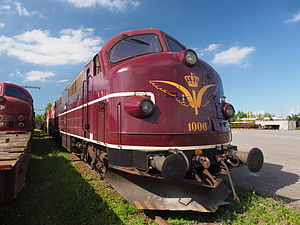
Litra MX 1001-1045
MX 1006 på Køge Station i 2013
Et stort rødbrunt diesellokomotiv, med cremefarvede fartstriber, holder parkeret på et sidespor ved siden af et lignende lokomotiv og en flad godsvogn. Lokomotiverne har førerrum i begge ender, og store runde ender foran førerrummet. Forrest på enderne er placeret tre lanterner.
Den svenske lokomotivfabrik NOHAB leverede i 1960-1961 20 dieselelektriske lokomotiver af typen NOHAB AA12 til DSB, litra MX 1001-1020. I direkte forlængelse leveredes 25 mere, litra MX 1021-1045 i 1961-1962.